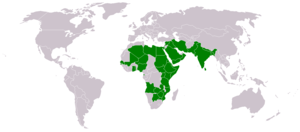
Vachellia nilotica, le gommier rouge, est une espèce de plantes dicotylédones de la famille des Fabaceae, sous-famille des Mimosoideae, originaire d'Afrique de l'Est et d'Asie de l'Ouest.